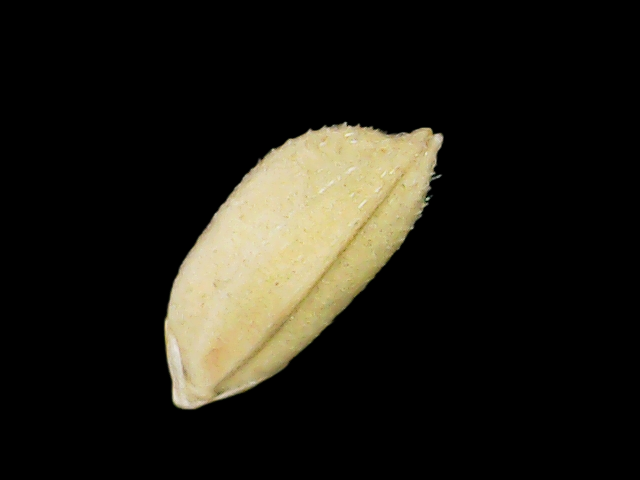
Rice variety: Bd33